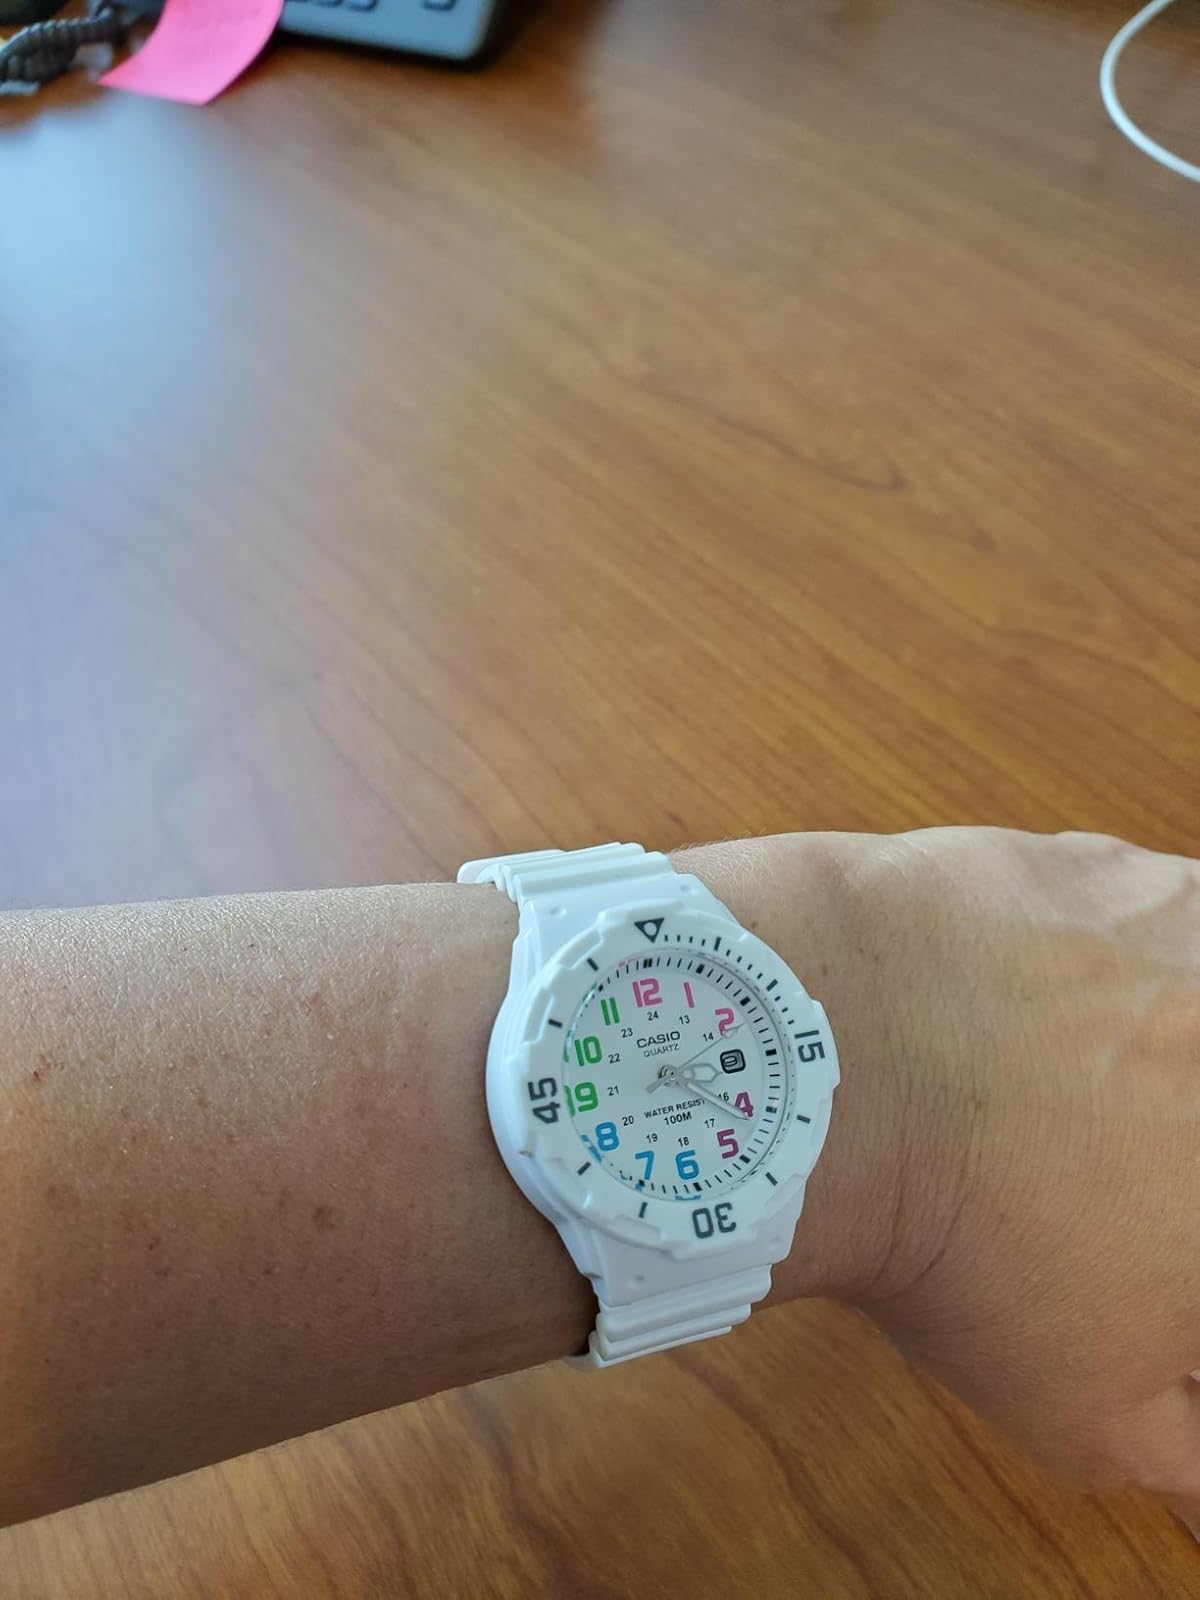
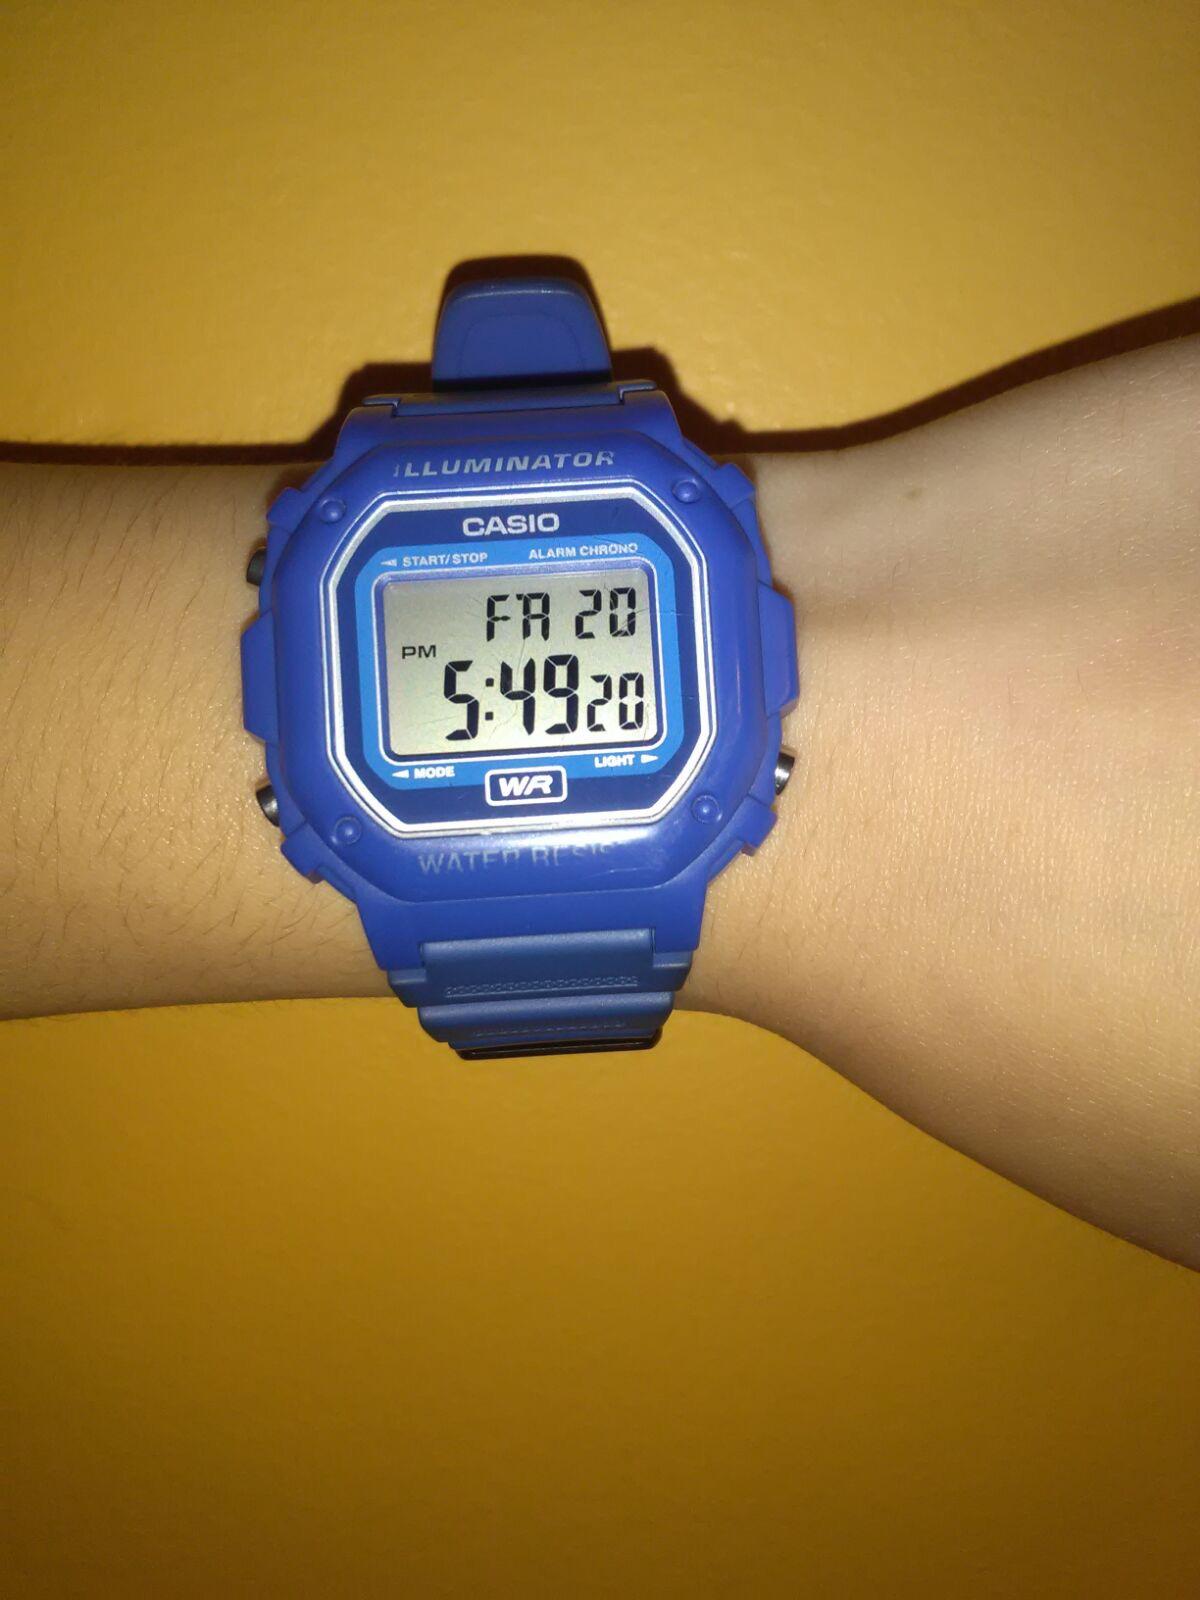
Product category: accessories_watch
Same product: no